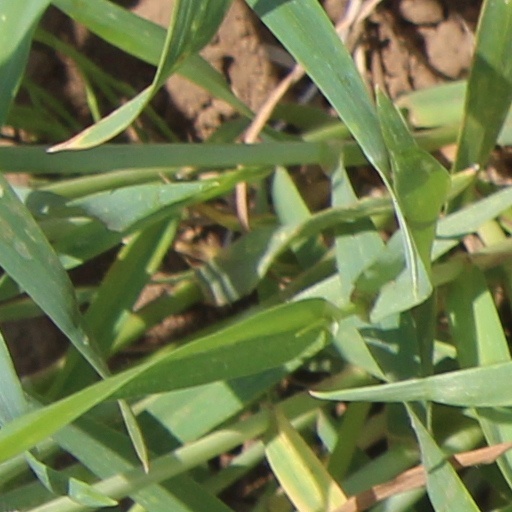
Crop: wheat